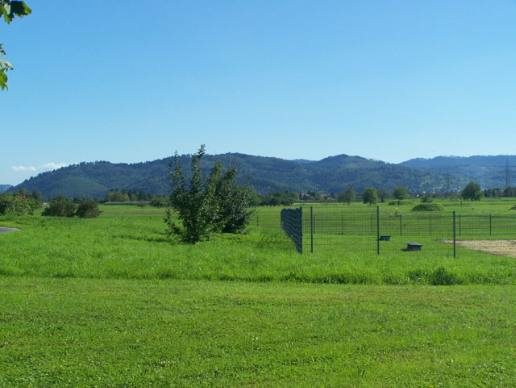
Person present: No